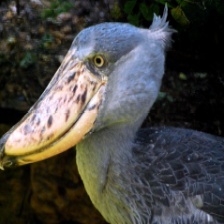
Species: SHOEBILL
Scientific name: BALAENICEPS REX